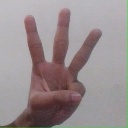
अक्षर: व